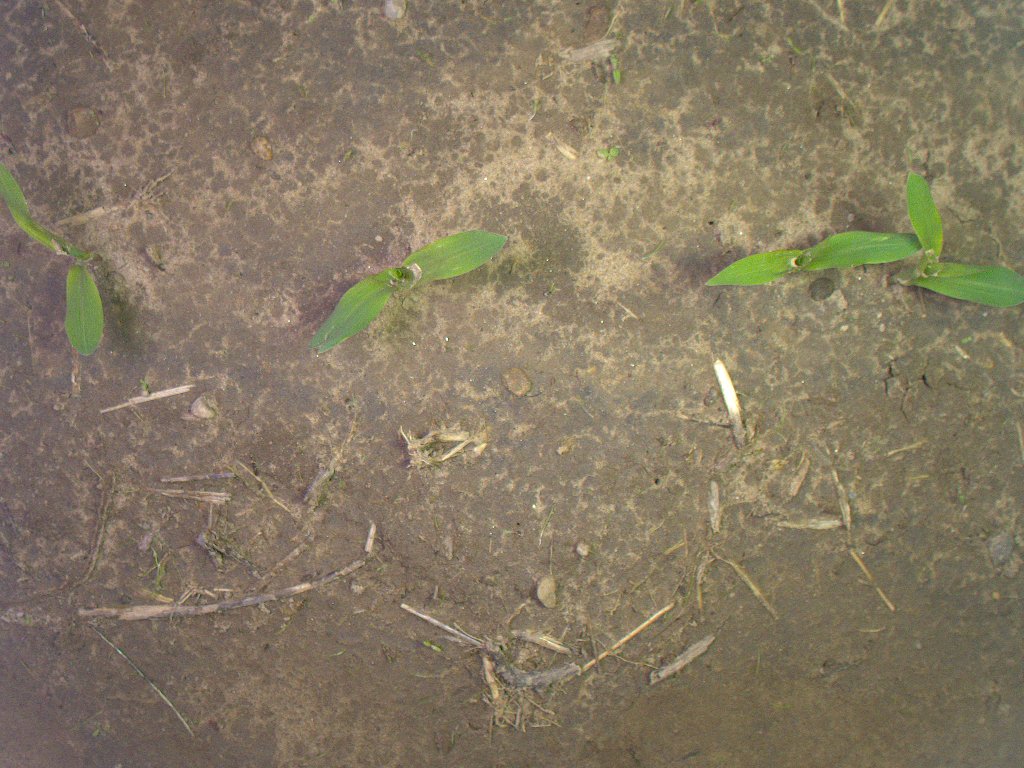
Crop: maize
Objects: maize, stem_maize, maize, stem_maize, maize, stem_maize, maize, stem_maize